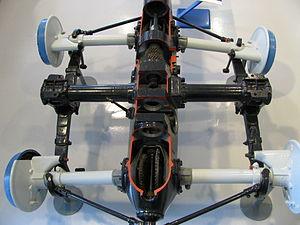
La Tatra 26 est une automobile 6x4 produite par le fabricant tchèque Tatra à la fin des années 1920 et au début des années 1930.
Le châssis central tubulaire ou châssis en épine dorsale est un type de construction du châssis automobile qui est semblable à la conception de carrosserie sur châssis. Au lieu d'une structure en échelle à deux dimensions, il se compose d'une forte ossature tubulaire qui relie les zones de fixation de la suspension avant et arrière. Une carrosserie est alors placée sur cette structure.